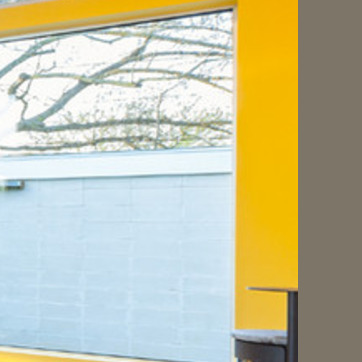
Material: glass